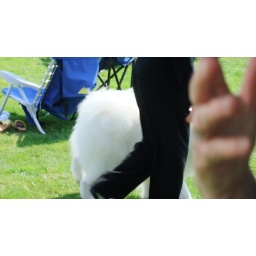
best contrast in show - black suit white samoyed (with hand and chairs)